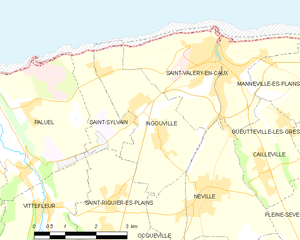
Carte des communes françaises Ingouville